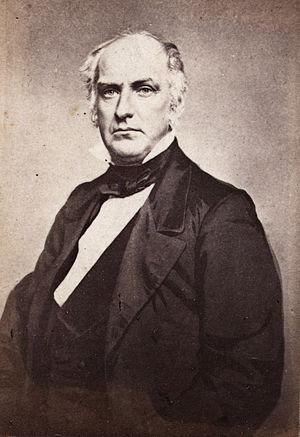
Edward Dickinson Baker est un politicien américain né en Angleterre, un avocat et un chef militaire. Lors de sa carrière politique, Baker a servi à la chambre des représentants des États-Unis de l’Illinois, et plus tard comme sénateur des États-Unis de l'Oregon. Ami de longue date du président des États-Unis Abraham Lincoln, Barker sert comme colonel de l'armée des États-Unis à la fois lors de la guerre américano-mexicaine et lors de la guerre de Sécession. Baker est tué lors de la bataille de Ball's Bluff alors qu'il commande un régiment de l'armée de l'Union, devenant le seul sénateur siégeant à être tué lors de la guerre de Sécession.
Depuis son admission à l'Union, le 14 février 1859, l'État de l'Oregon élit deux sénateurs, membres du Sénat fédéral.